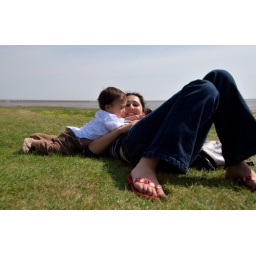
The grass by the beach